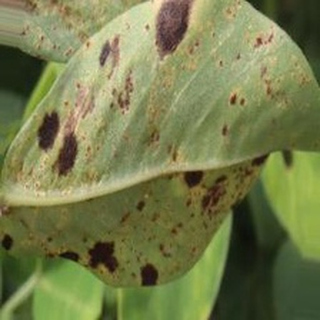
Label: groundnut_rust